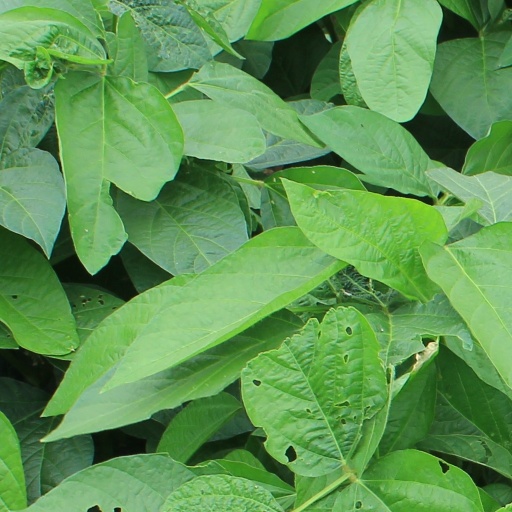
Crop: soybean